Allan Everett (Royal Navy officer)

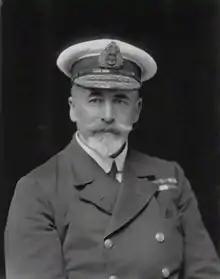
Admiral Sir Allan Frederic Everett

Admiral Sir Allan Frederic Everett (22 February 1868 – 22 January 1938) was a Royal Navy officer who served as First Naval Member and Chief of the Australian Naval Staff from 1921 to 1923.